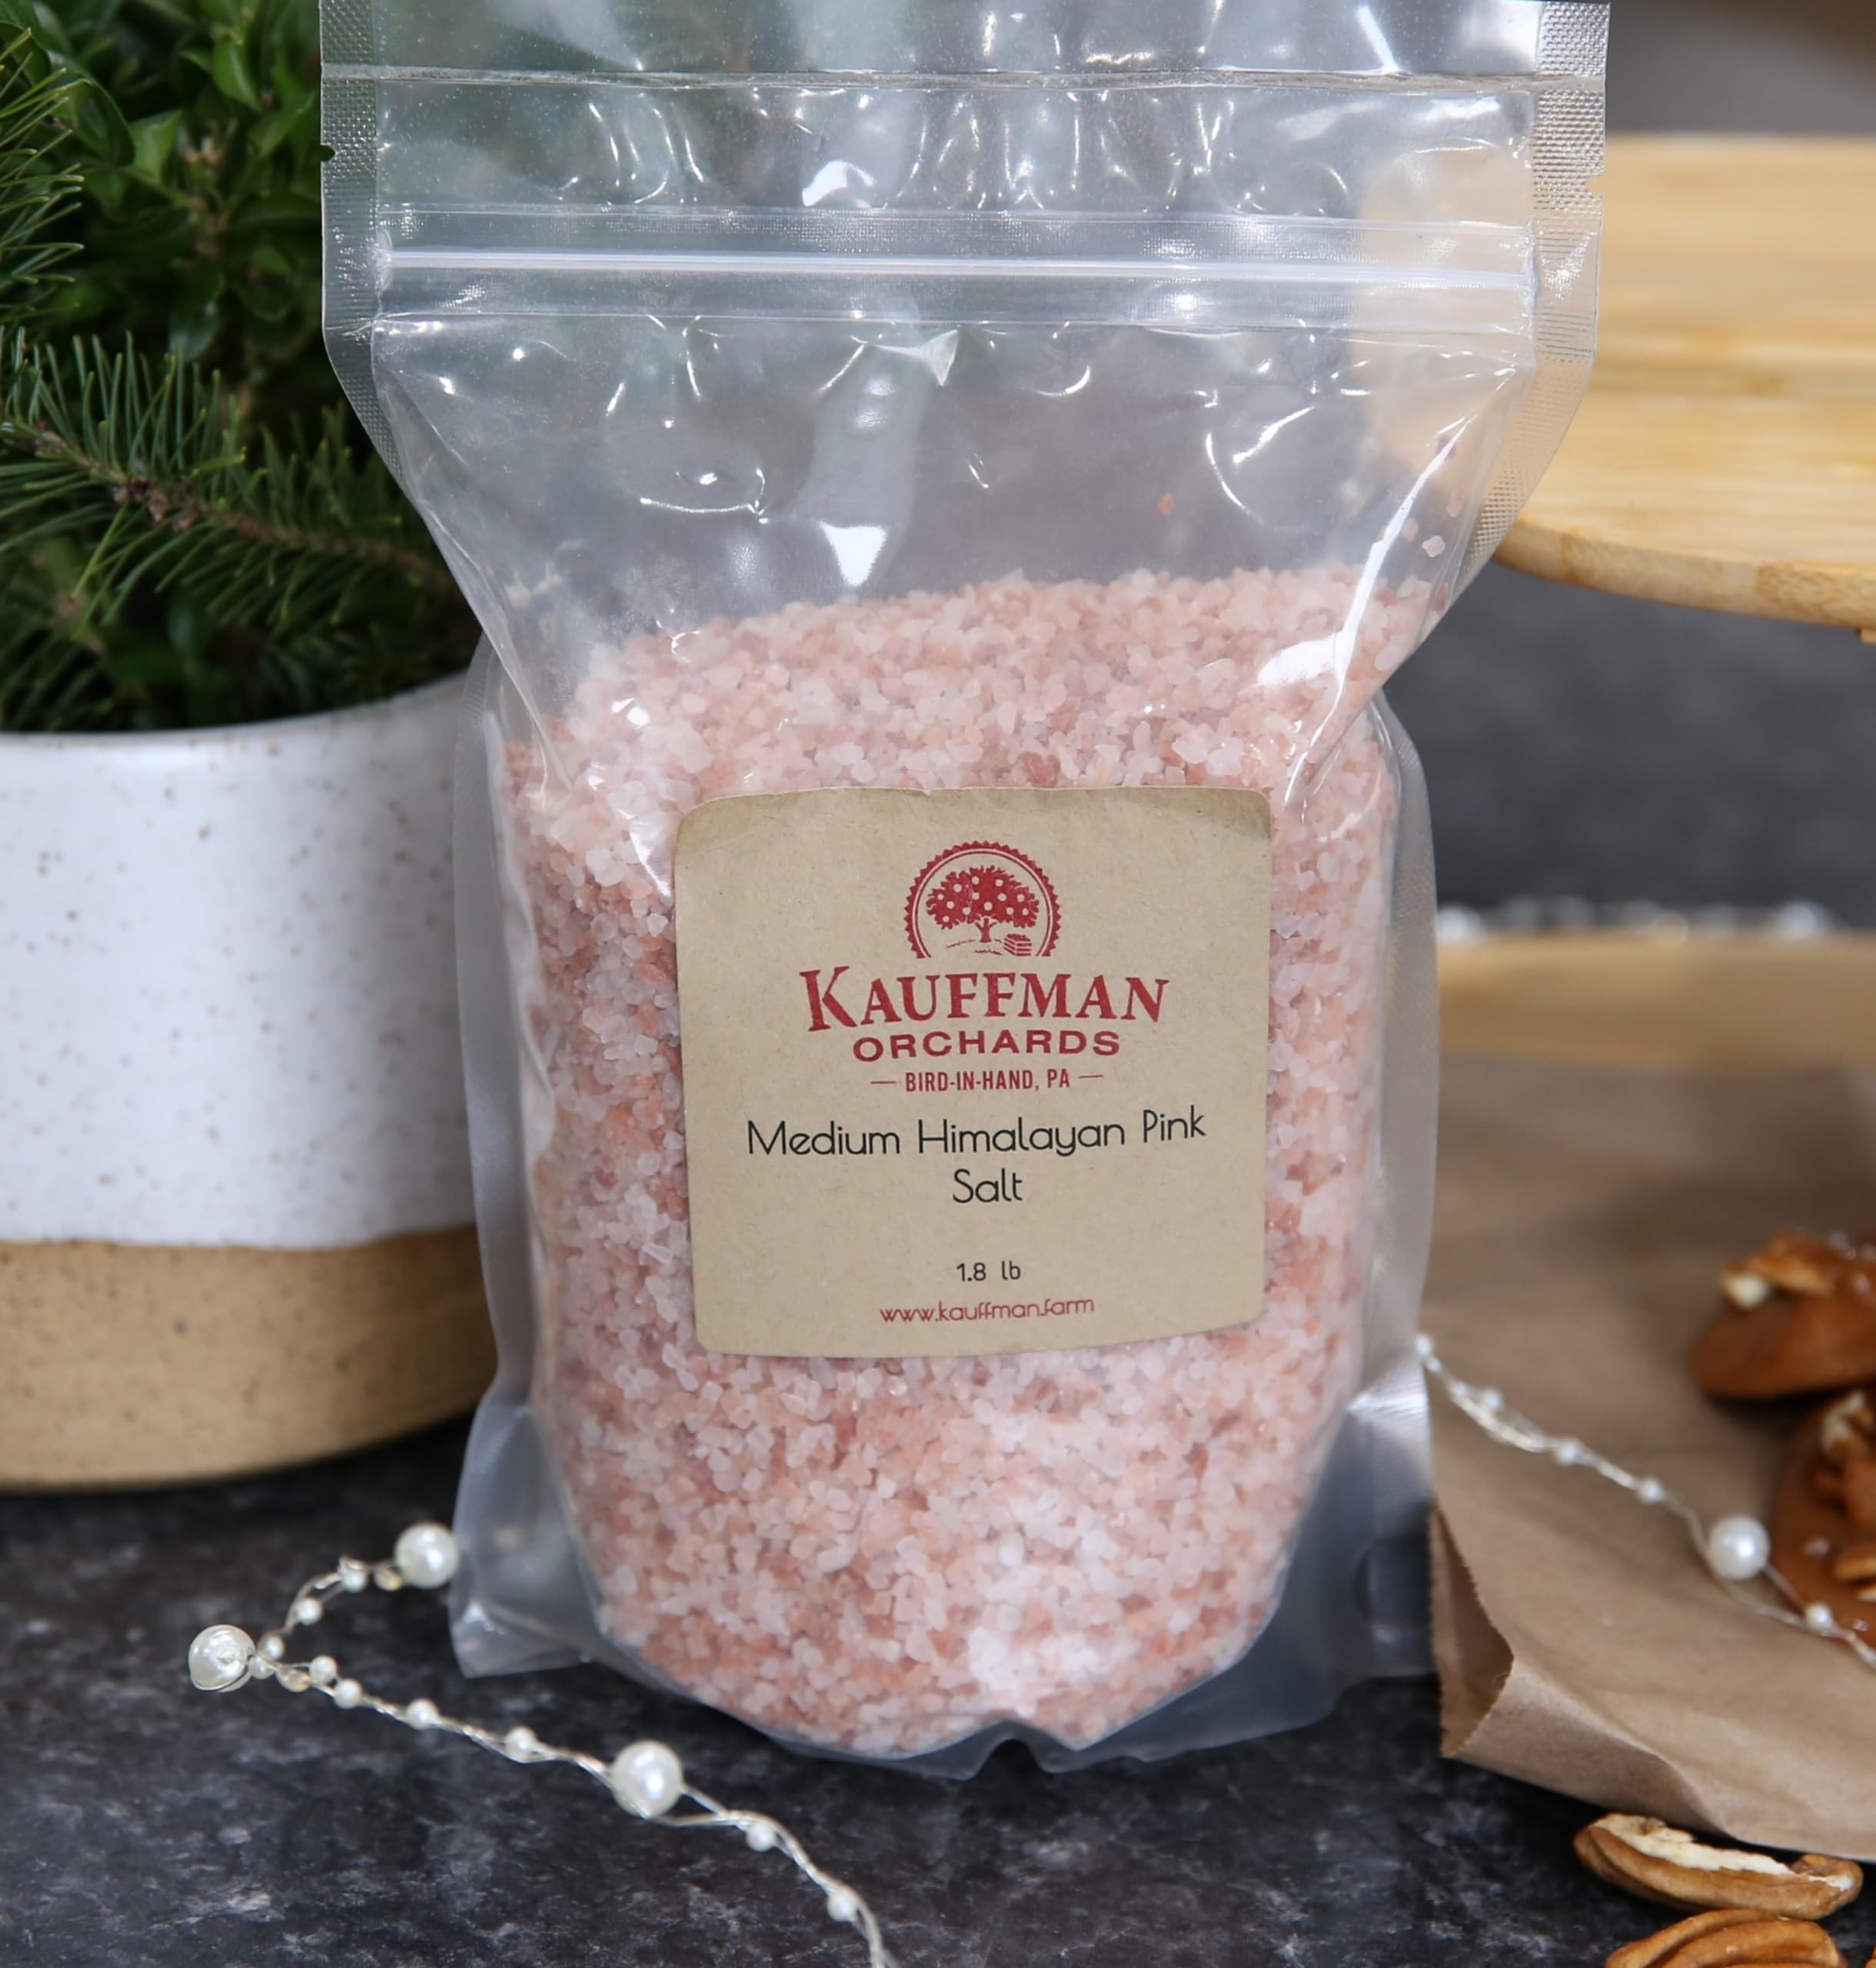
Item Name: Kauffman Orchards Himalayan Pink Salt, Medium Coarse, 1.8 Pound Bag
Bullet Point 1: Medium Coarse Himalayan Pink Salt in Bulk Quantity.
Bullet Point 2: Unrefined and Unprocessed; Contains Valuable Trace Minerals For Healthy Eating.
Bullet Point 3: Perfect Healthy Salt For Baking, Cooking, Canning and Preserving.
Bullet Point 4: Plastic, Resealable Bag. Great for Using and Storing
Product Description: What is so special about Himalayan Pink Salt? Plenty! It’s richer in a variety of naturally occurring, non-additive nutrients and trace minerals than your average refined table salt. That’s what gives it the distinctive pink coloration. These trace minerals are important to the body in a number of ways, from helping normalize blood pressure to helping the body absorb nutrients and eliminate toxins. This pink medium coarse salt is a perfect healthy alternative to iodized table salt or sea salt in your baking, cooking, and canning uses. Note: This medium-coarse salt is too large-grained for use in salt shakers. We buy large quantities of Medium-Coarse Himalayan Pink Salt and repackage it into more practical sizes for all your baking needs.
Value: 28.8
Unit: Ounce

Price: 18.99